Small nucleolar RNA SNORD14

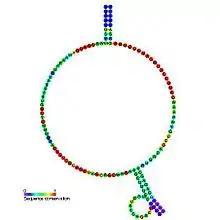
Predicted secondary structure and sequence conservation of SNORD14

In molecular biology, U14 small nucleolar RNA (U14 snoRNA) is a non-coding RNA required for early cleavages of eukaryotic precursor rRNAs. In yeasts, this molecule possesses a stem-loop region (known as the Y-domain) which is essential for function. A similar structure, but with a different consensus sequence, is found in plants, but is absent in vertebrates. In human there are two closely related copies called SNORD14A and SNORD14B that are expressed from the intron of their host gene ribosomal protein Rps13.